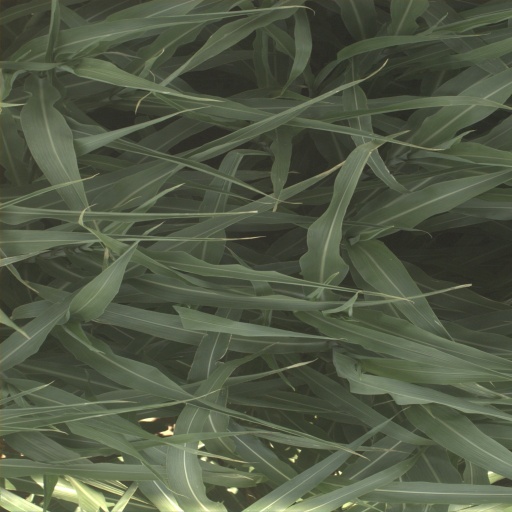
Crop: sorghum